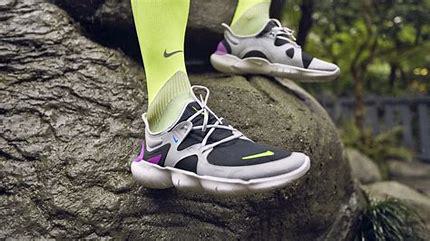
Brand: Nike
Model: Free RN 5